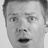
Emotion: surprise